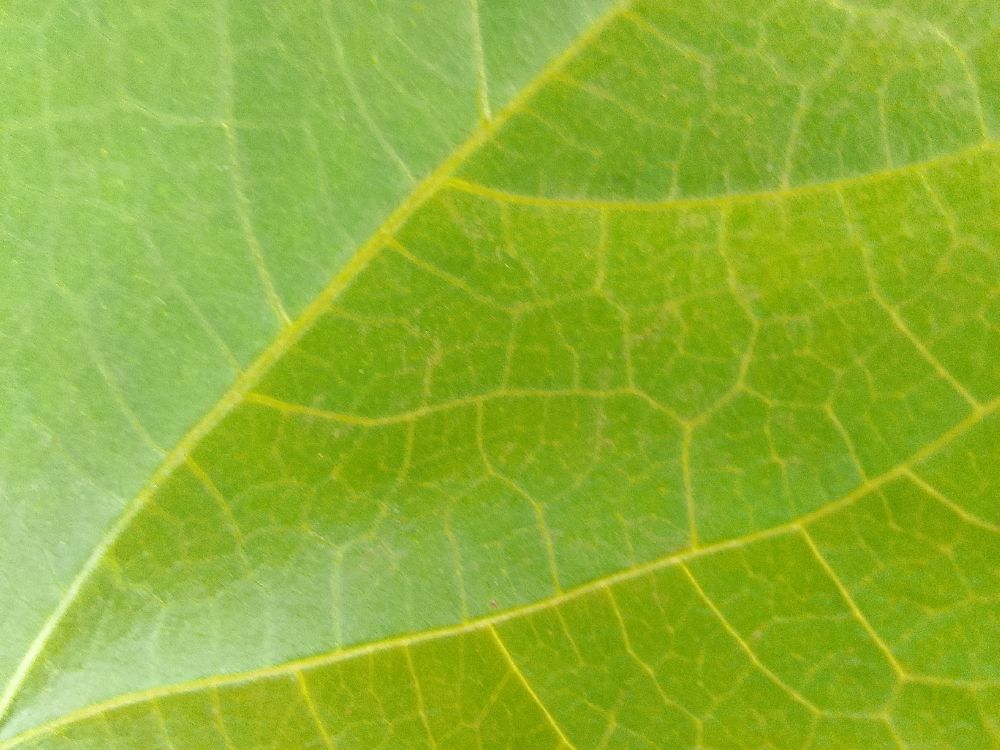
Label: healthy